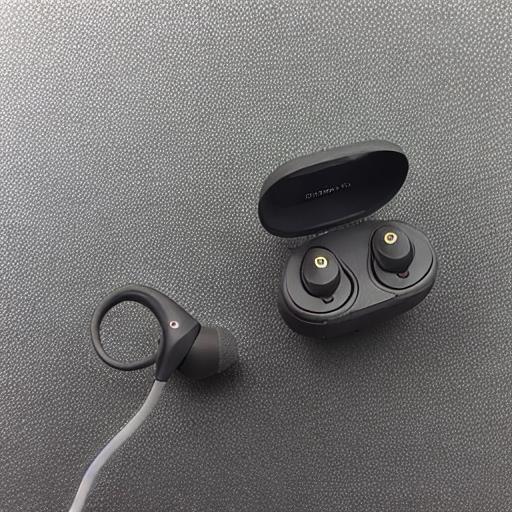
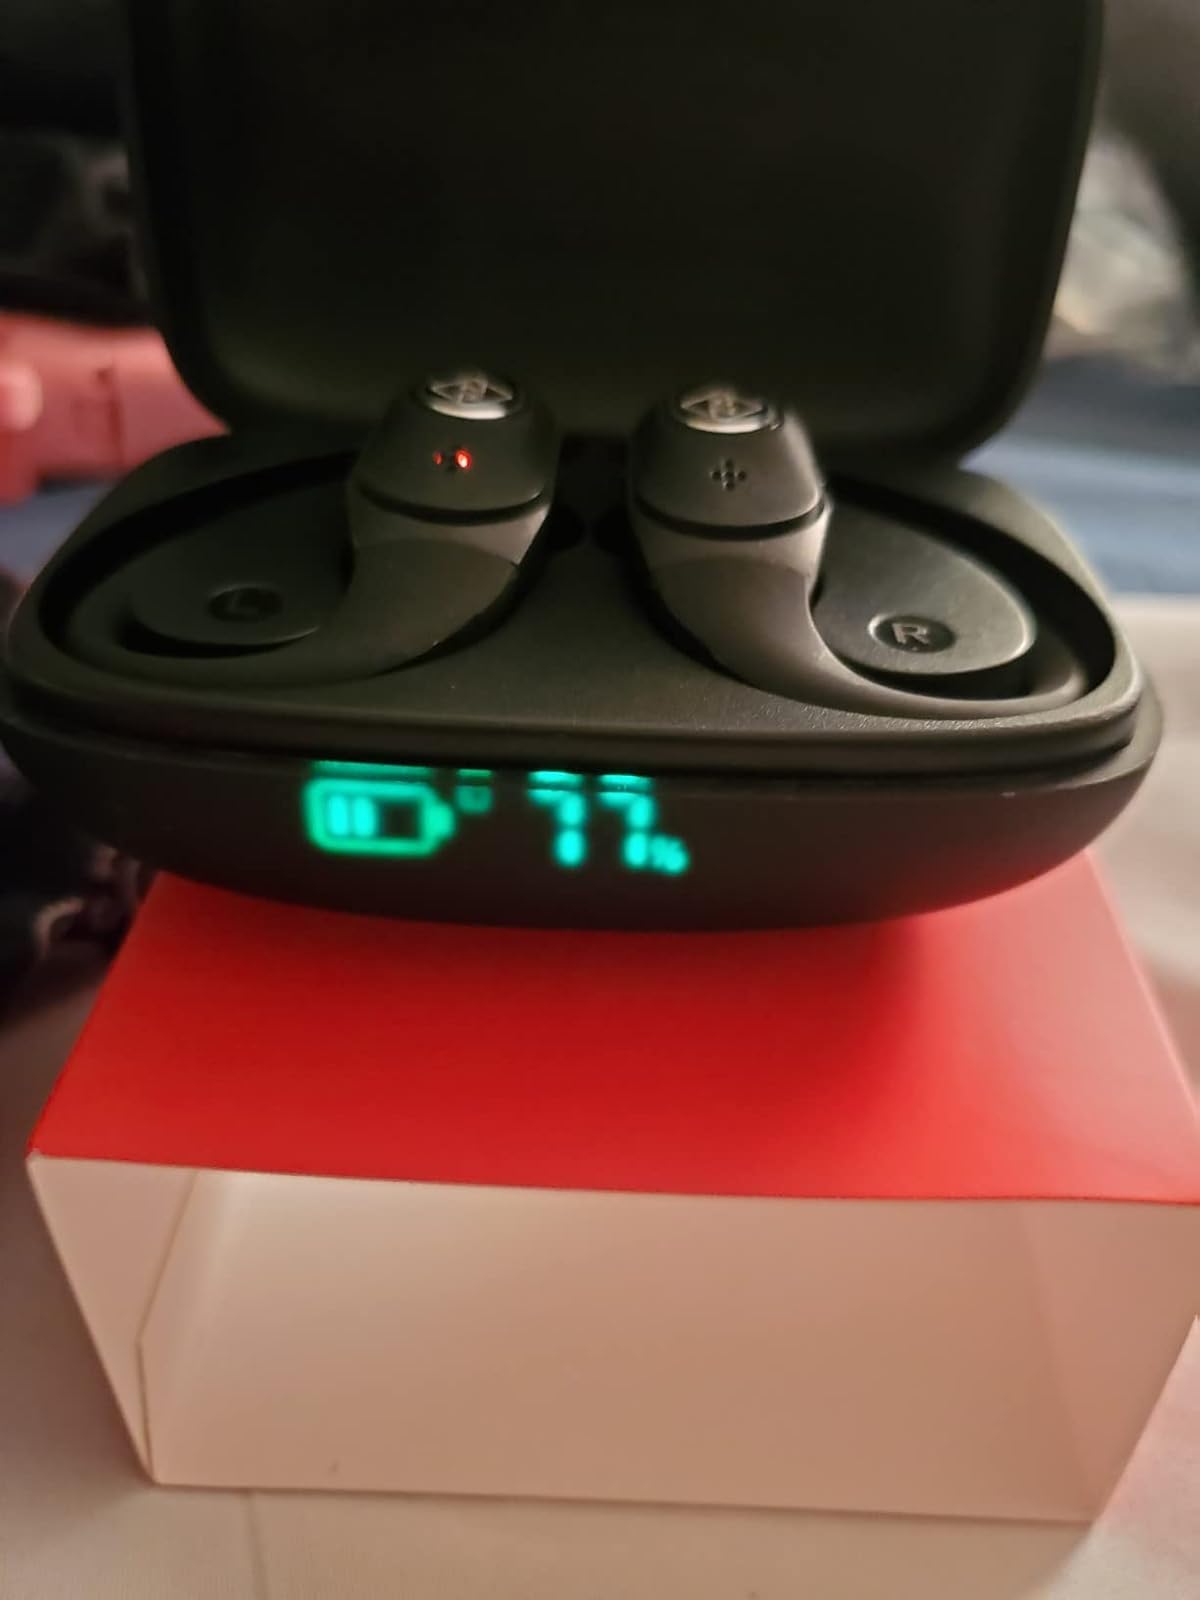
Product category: earbuds
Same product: no